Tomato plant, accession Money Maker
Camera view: bottom (45 deg); turntable rotation: 180 degrees
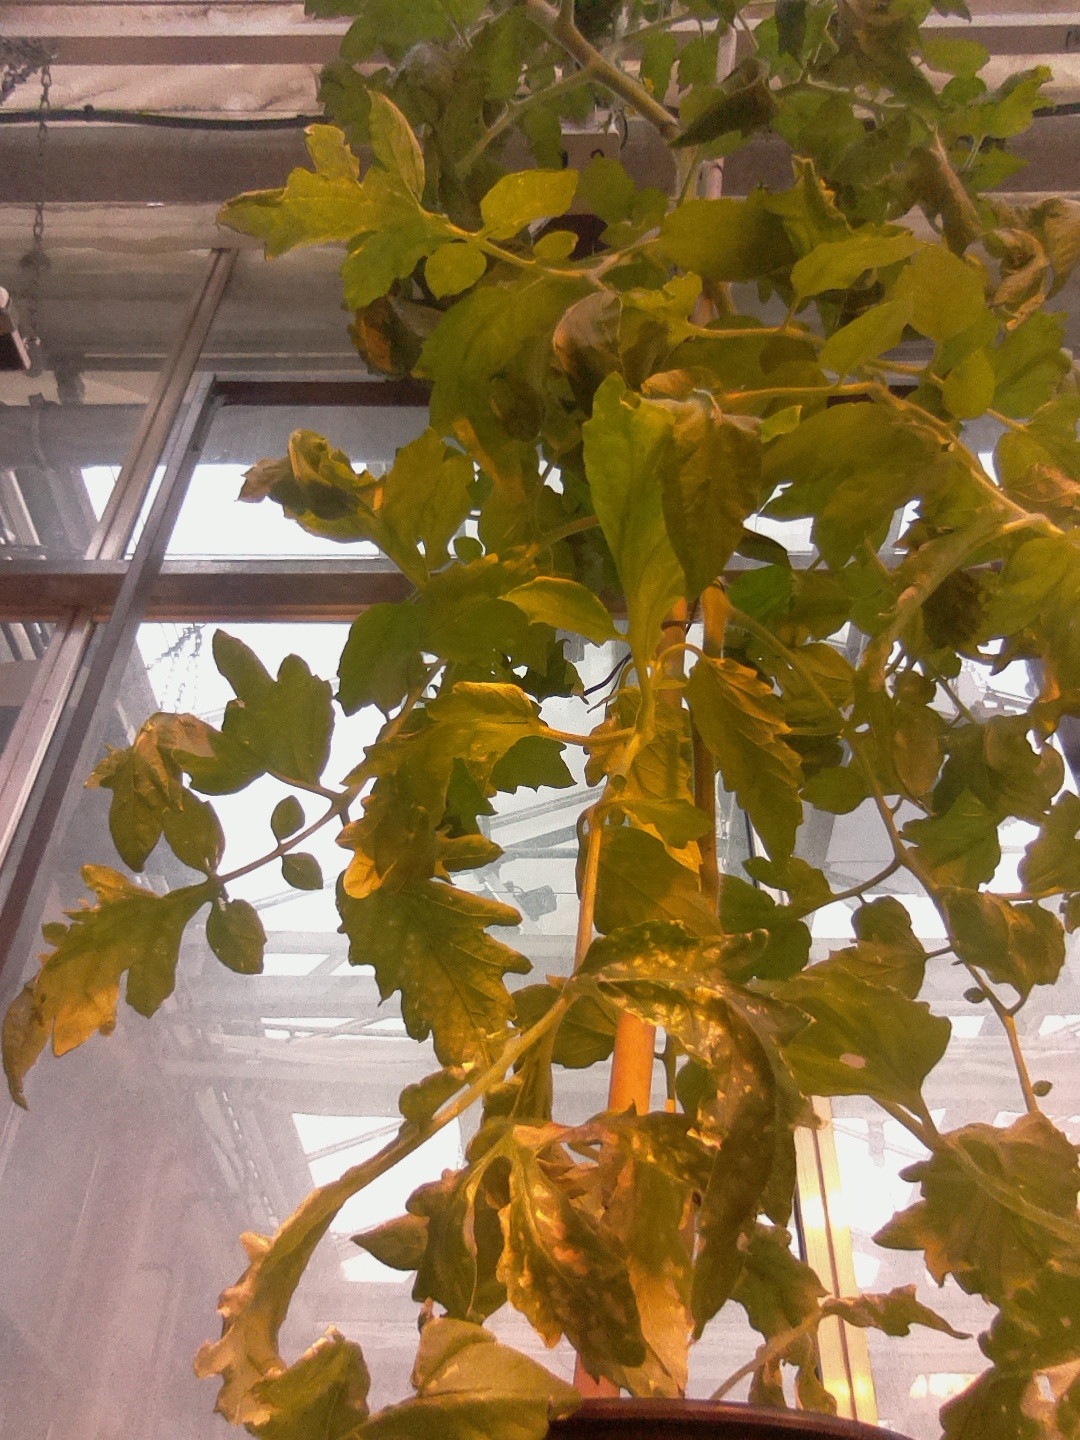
BBCH growth stage 66: Full flowering, 60%-70% of flowers open, more petals falling